Będlewo

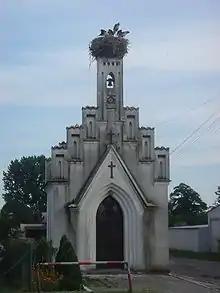
A storks' nest in Będlewo

Będlewo is a village in the administrative district of Gmina Stęszew, within Poznań County, Greater Poland Voivodeship, in west-central Poland. It lies approximately south of Stęszew and south-west of the regional capital Poznań.